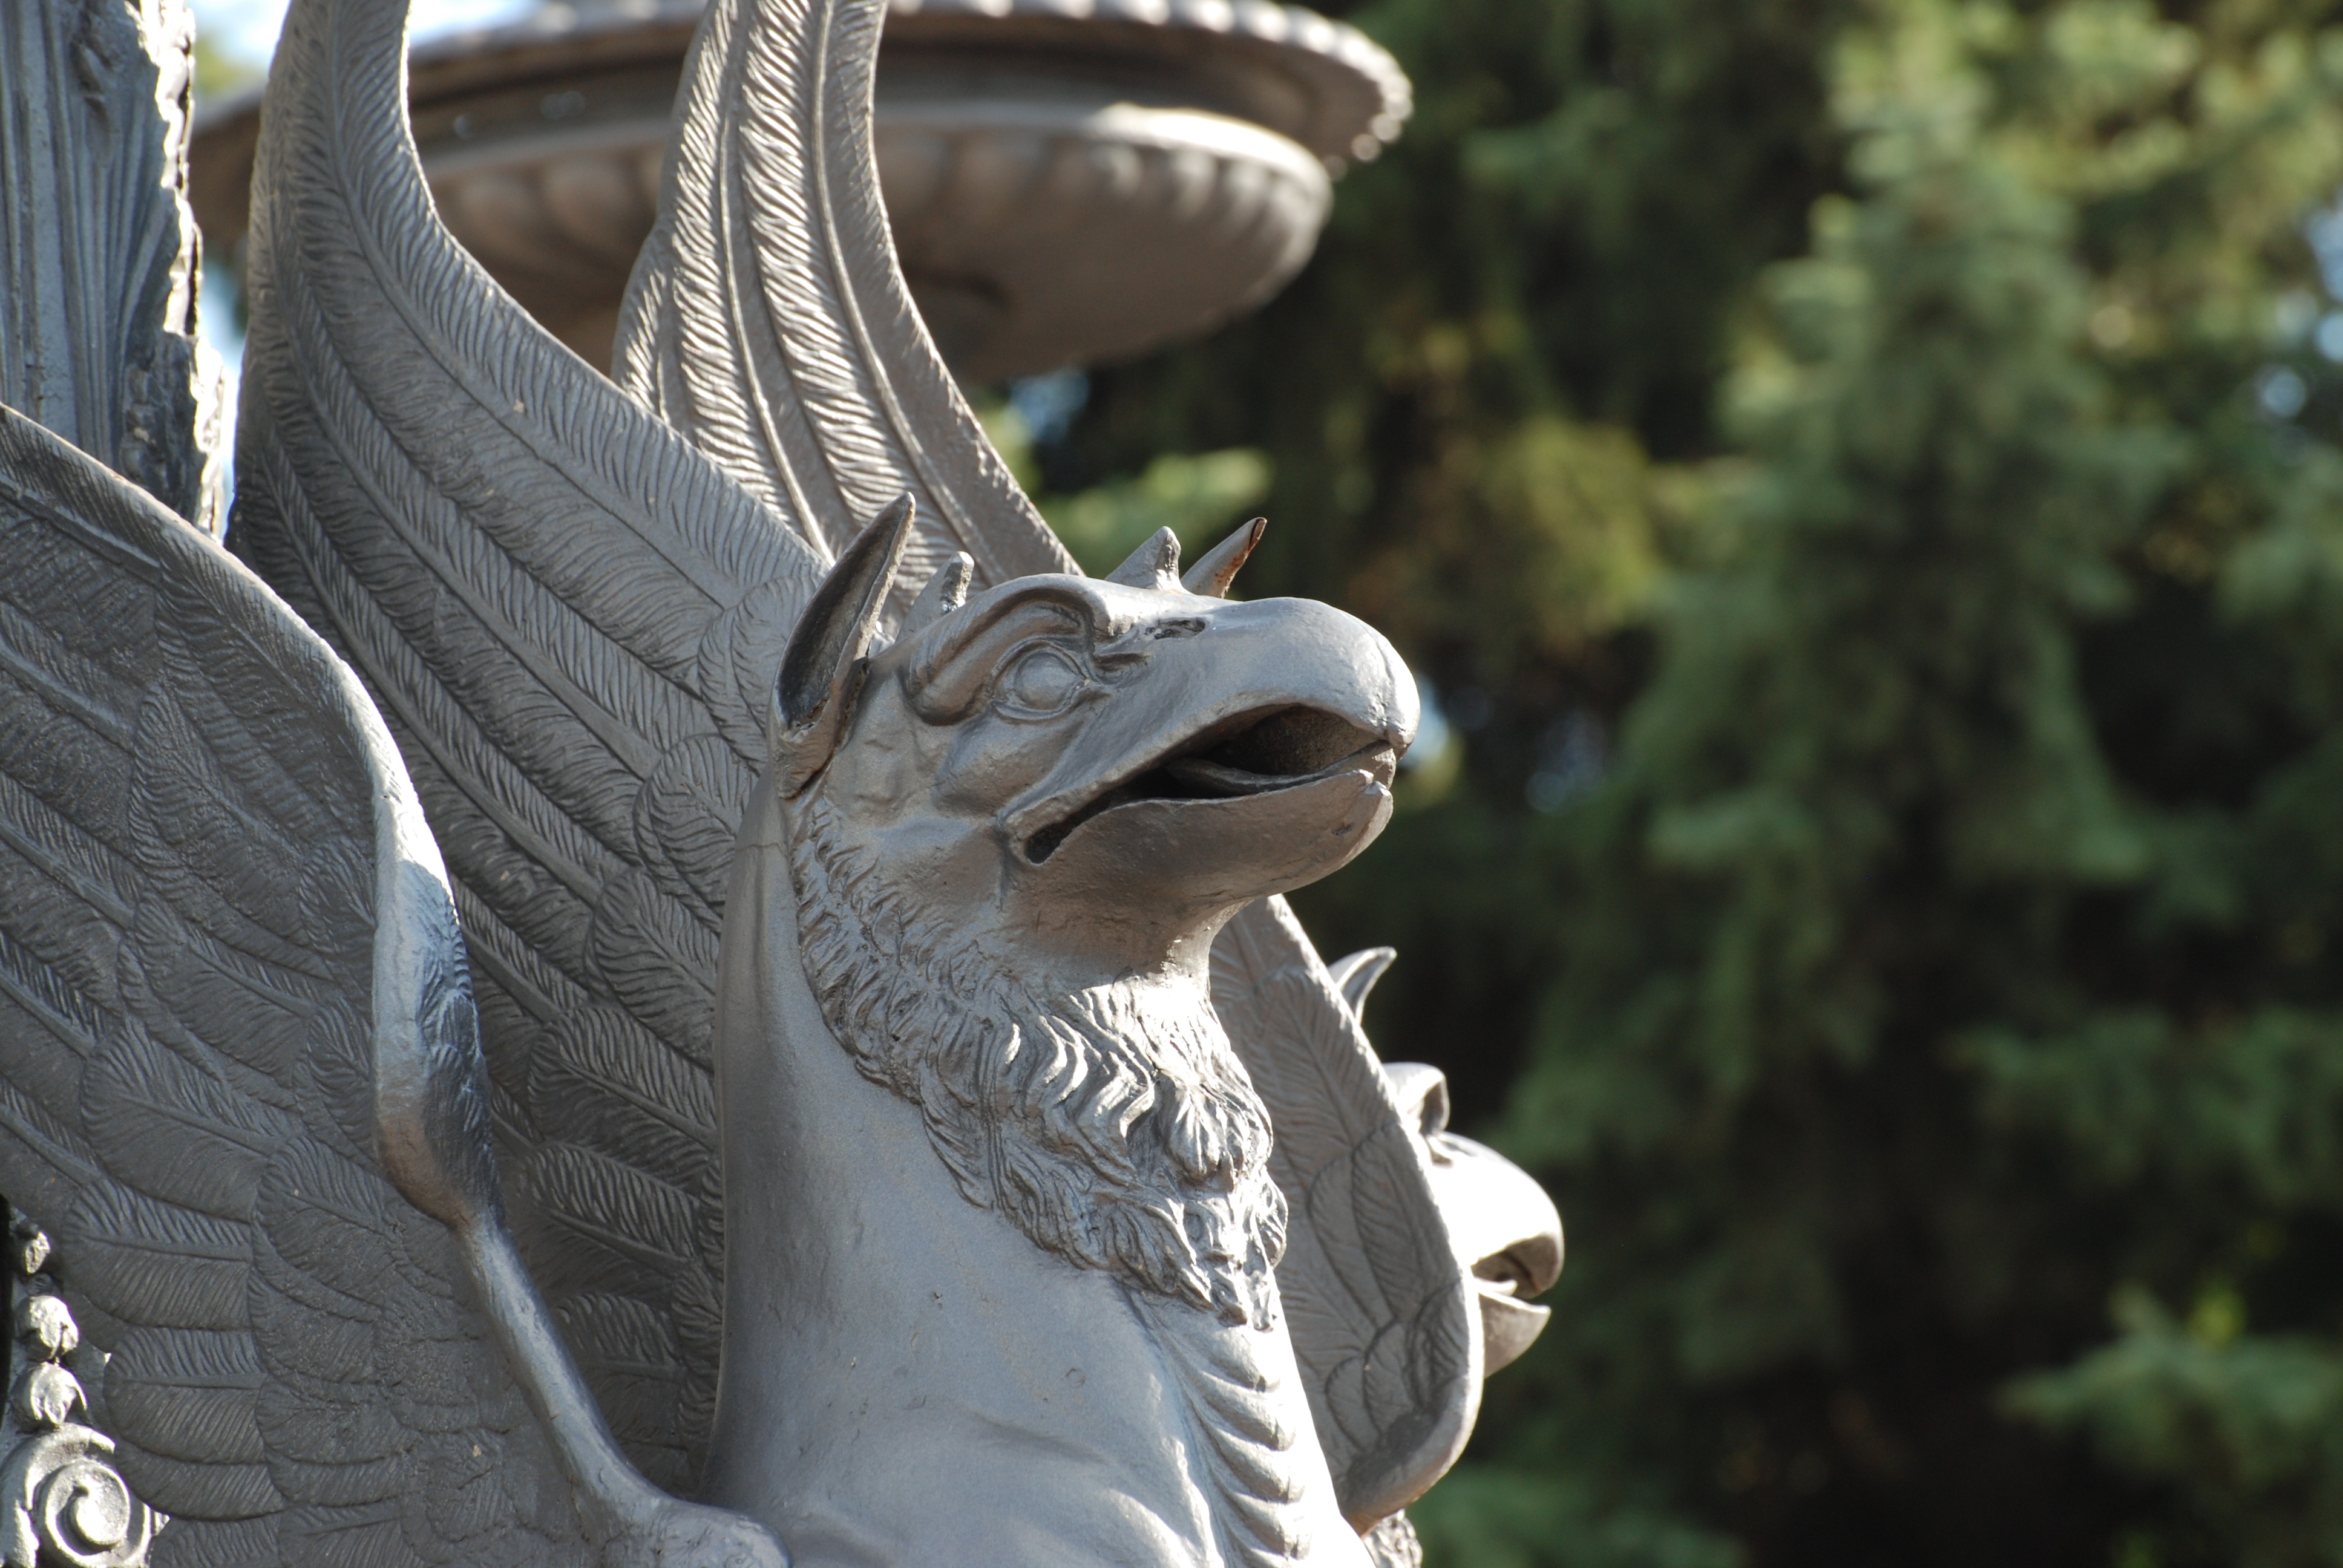
monument, statue, nikon, gargoyle, sculpture, art, nikkor, carving, d80, 70300mm, nikond80, 70300mmf4556gvr